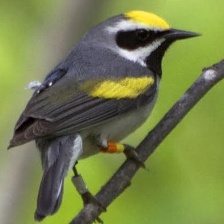
Species: GOLD WING WARBLER
Scientific name: VERMIVORA CHRYSOPTERA